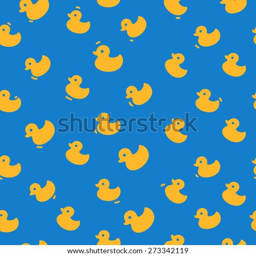
cute pattern with yellow ducks on a blue background